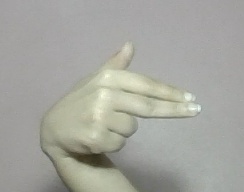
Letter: ghain